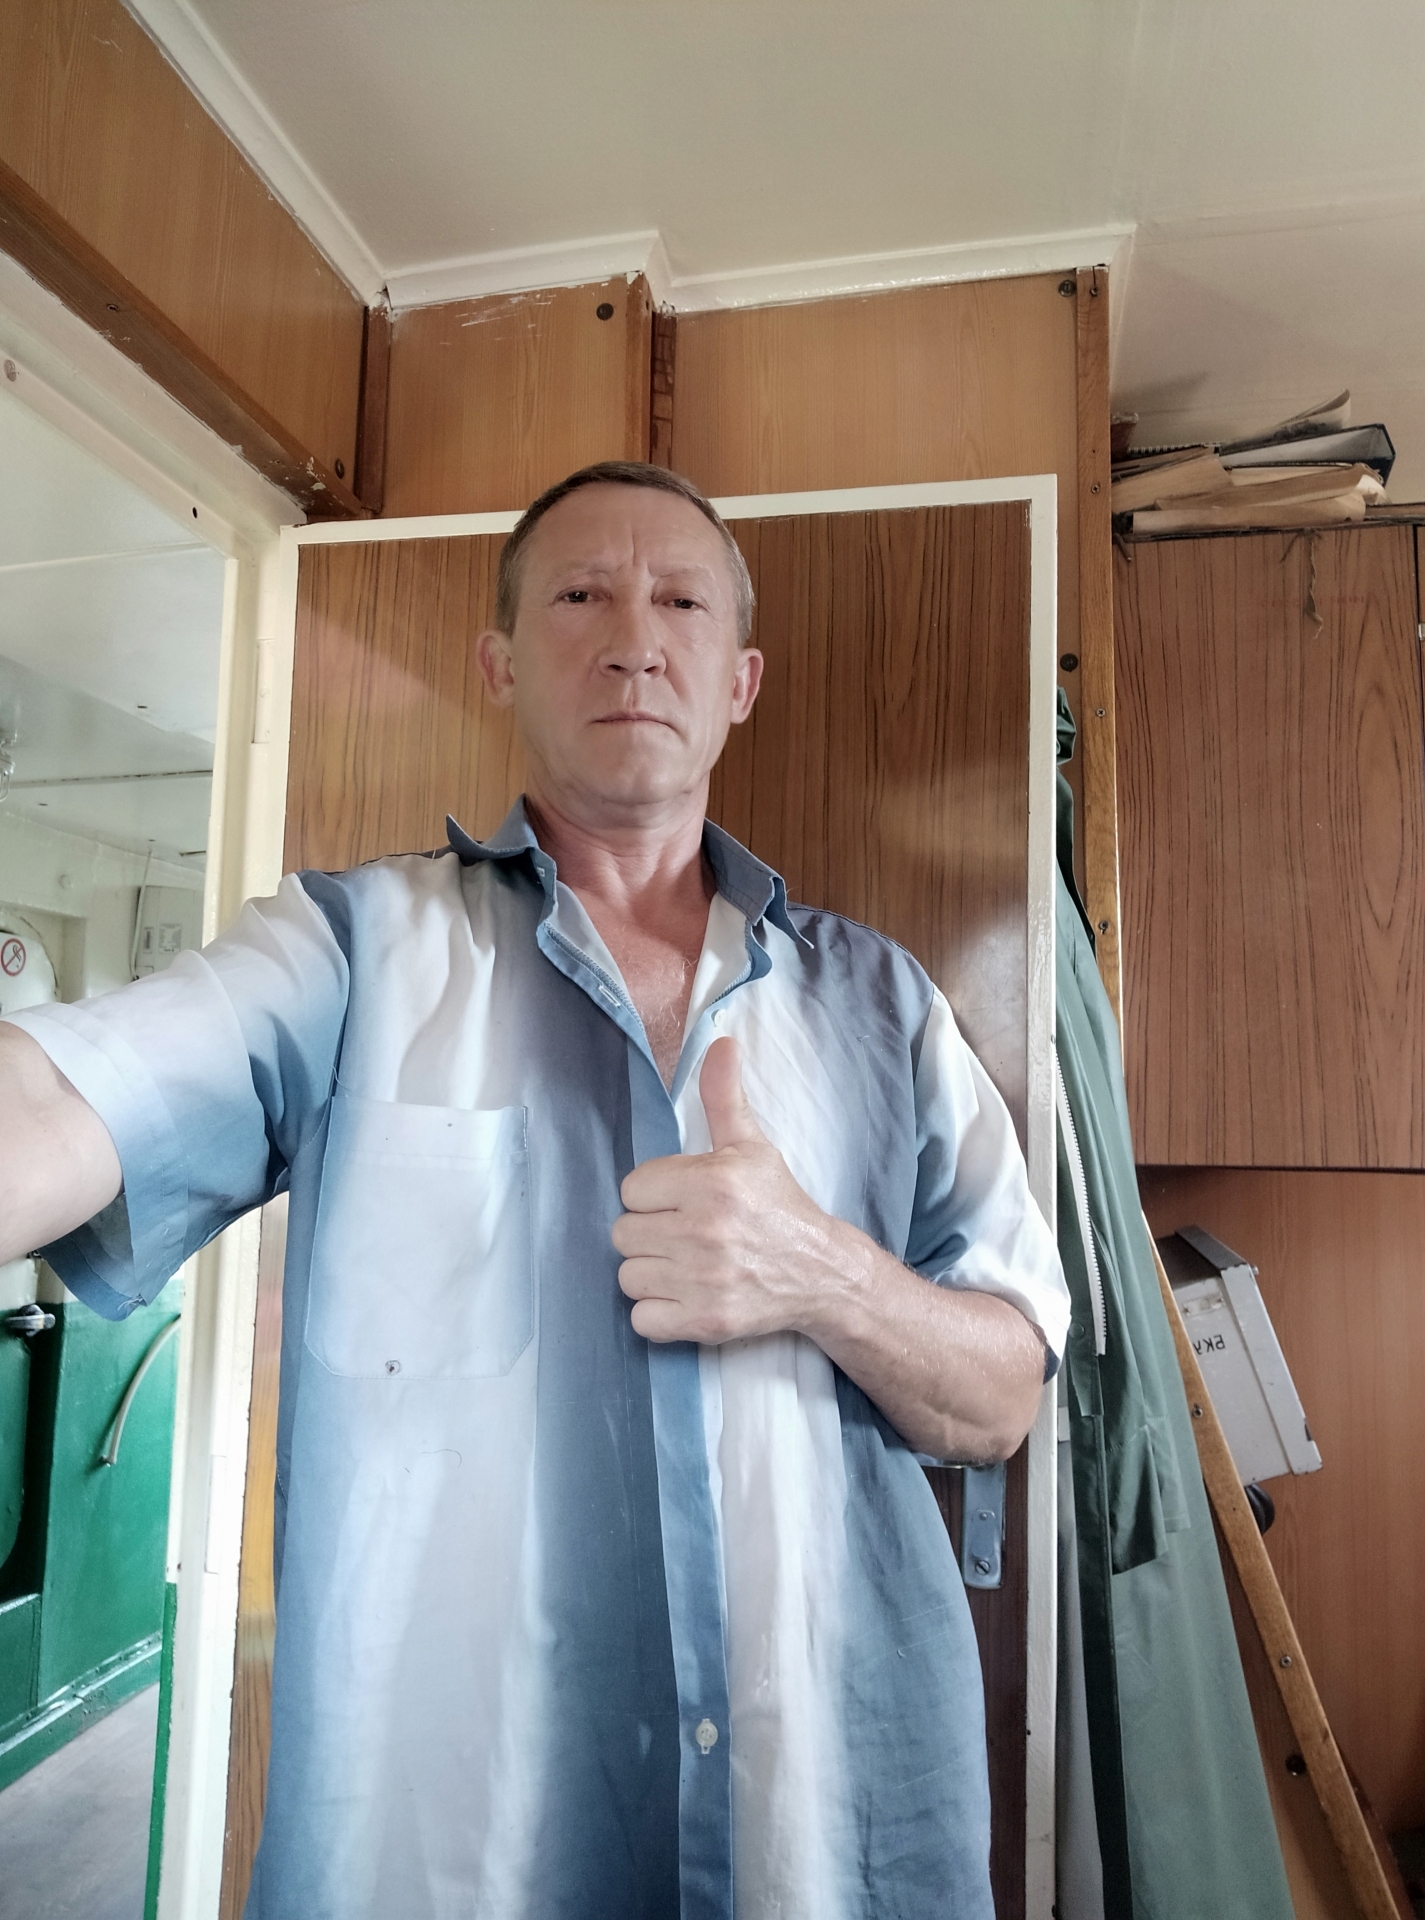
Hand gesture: like